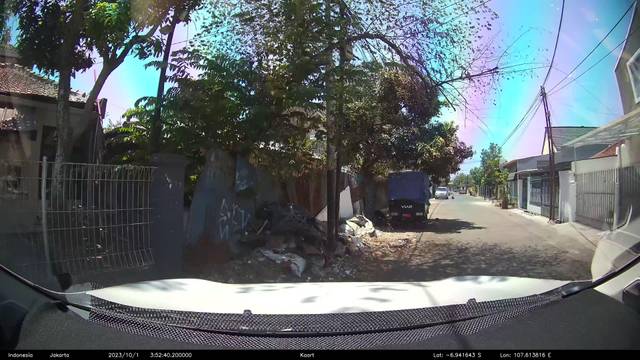
Region: Indonesia
Coordinates: -6.942, 107.614